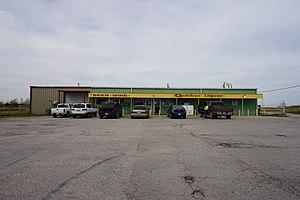
Neylandville est une ville située dans la partie nord-est du centre du comté de Hunt au Texas, aux États-Unis.